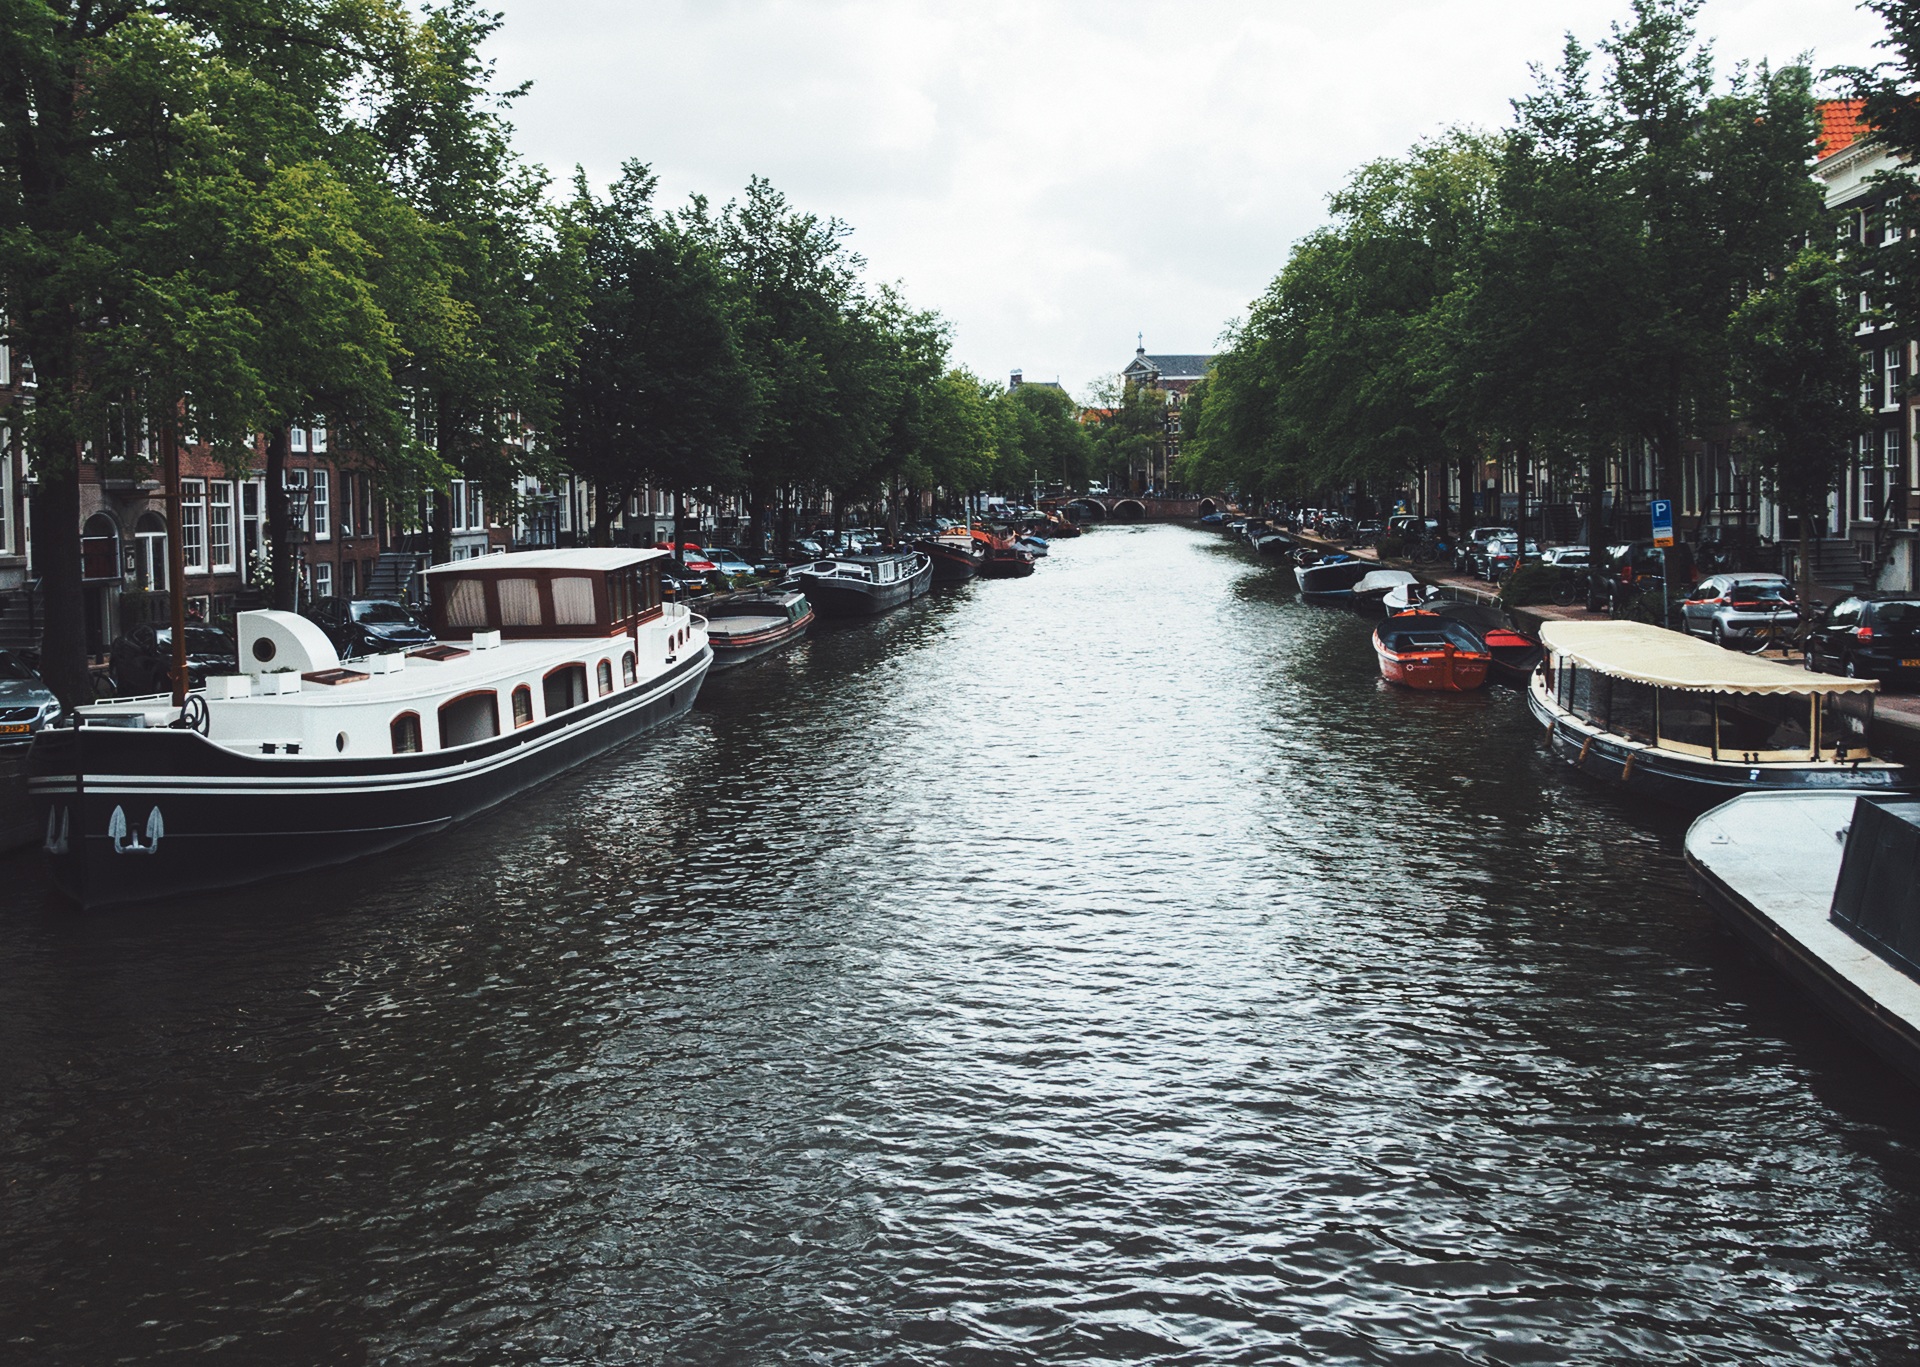
water, dock, boat, town, city, river, canal, vehicle, waterway, body of water, trees, boating, boats, channel, landform